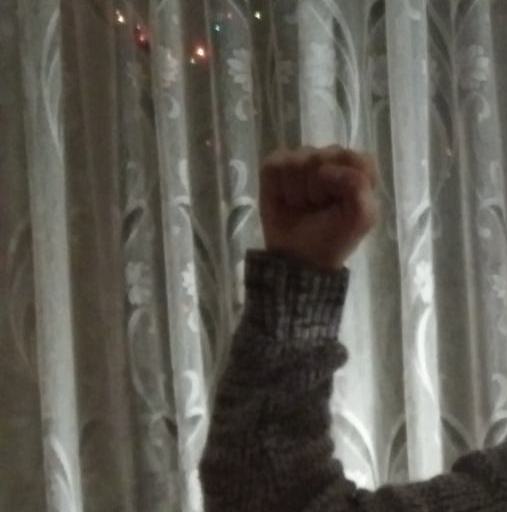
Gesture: fist